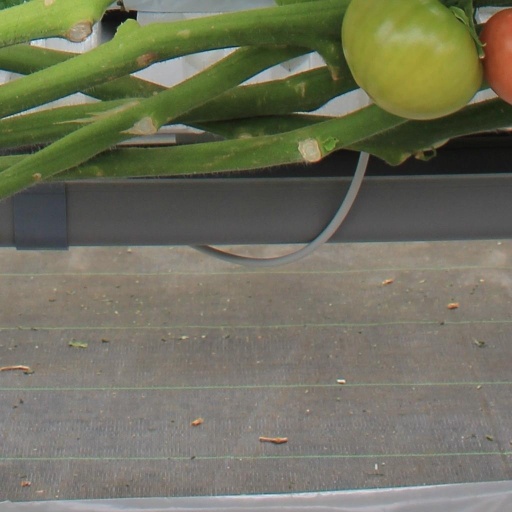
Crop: tomato